Health of Frédéric Chopin

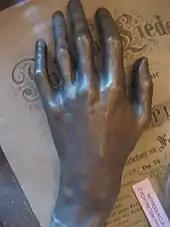
Cast of Chopin's left hand

The hypothesis that Chopin suffered from cystic fibrosis was first presented by O’Shea in 1987. Evidence for this diagnosis is that Chopin suffered concurrently from both respiratory illnesses and gastrointestinal dysfunction. Chopin possibly was sexually active from early adulthood, but left no descendants. Some authors consider this evidence for infertility, which favours the cystic fibrosis hypothesis.